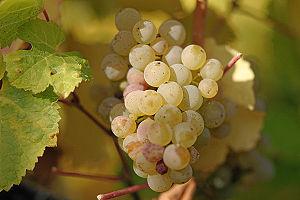
Le vignoble de Moselle est l'une des 13 régions viticoles allemandes d'appellation d'origine contrôlée. La région couvre les vallées de la Moselle, de la Sarre et de la Ruwer depuis l'embouchure de la Moselle à Coblence et en amont jusqu'aux environs de Trèves dans le Land de Rhénanie-Palatinat. Avant le 1ᵉʳ août 2007, la région s'appelait « Moselle-Sarre-Ruwer », mais elle a changé pour un nom considéré comme plus convivial. Les villes constituant la région sont Sarrebourg, Konz, Trèves, Schweich, Bernkastel-Kues, Traben-Trarbach, Zell, Cochem et Coblence. Les plus grands vignobles sont Piesport, Zell, Leiwen, Konzer Tälchen, Neumagen-Dhron, Mehring, Bernkastel-Kues et Trittenheim.
Le riesling est un cépage blanc, originaire de la vallée du Rhin et de la Moselle. C'est un cépage en expansion qui doit sa faveur auprès du public à un éventail de vins large et de qualité. Du vin fruité consommable en toute occasion au vin de garde qui peut durer plus de dix ans, il peut aussi servir à élaborer des vins sucrés.
Les familles de cépages se sont diversifiées, depuis l'ère tertiaire, période à laquelle est apparu la vigne. Ces mutations successives sont le fait des périodes de glaciations et de réchauffement de la planète qui ont contraint cette espèce à s'adapter à des climats de plus en plus diversifiés.
Le vin blanc est un vin produit par la fermentation alcoolique du moût des raisins à pulpe non colorée et à pellicule blanche ou noire. Il est traité de façon à conserver une couleur jaune transparente au produit final. La grande variété des vins blancs provient de la grande quantité de cépages, des modes de vinification, mais aussi du taux de sucre résiduel.
Le vignoble du Rheingau est une des treize régions viticoles d'Allemagne.